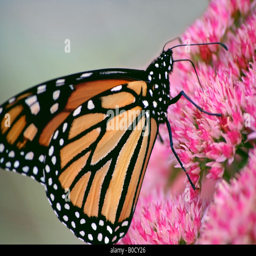
monarch butterfly feeding from the pink flower of biological genus